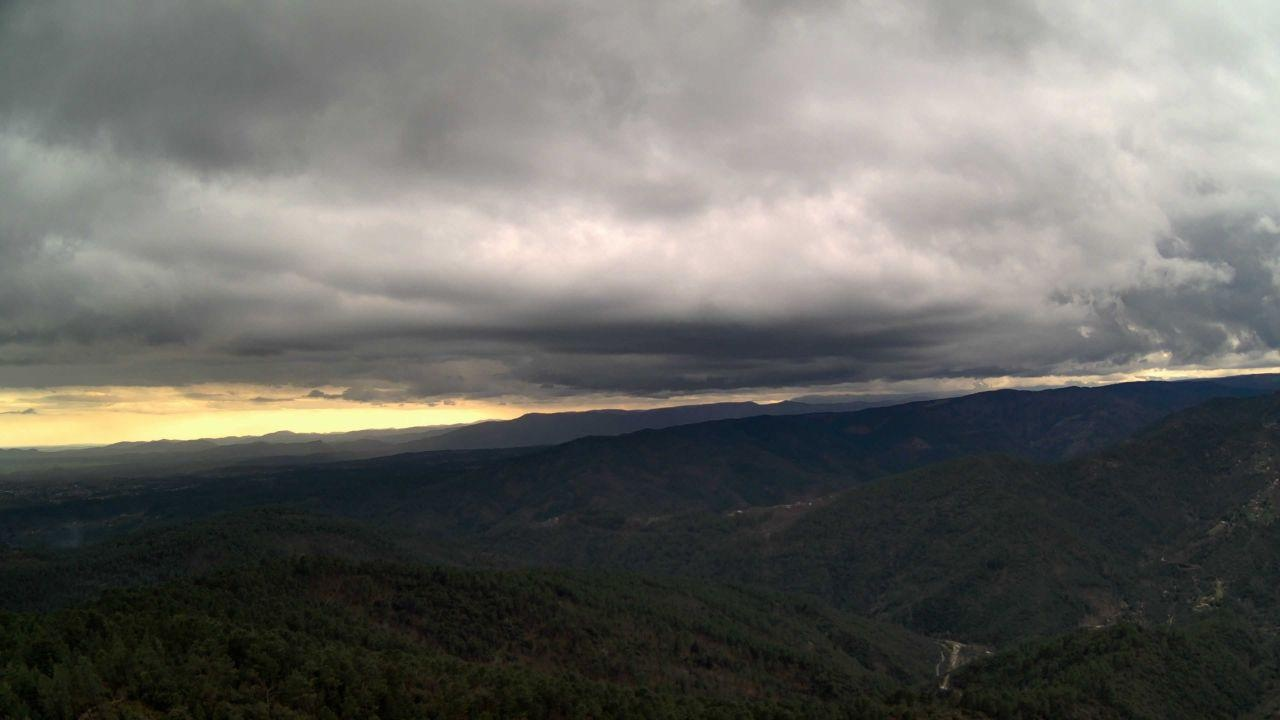
Fire: no
Smoke: yes